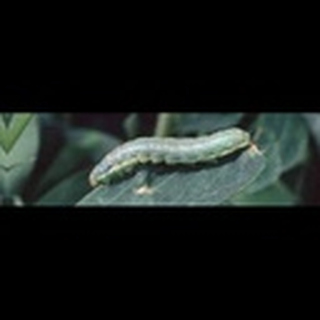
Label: cotton_army_worm